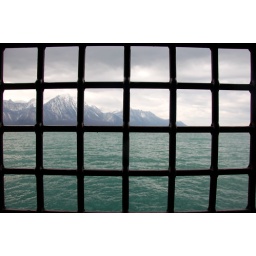
green lake in cage